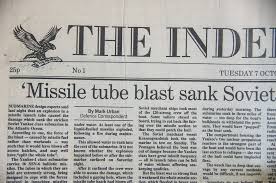
Label: paper